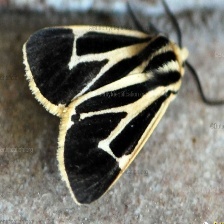
Species: BANDED TIGER MOTH